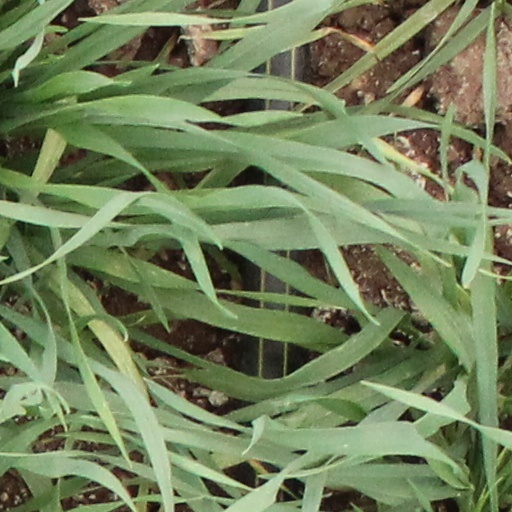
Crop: wheat